Jade Barbosa

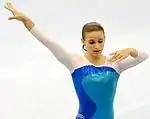
Barbosa at the 2007 Pan American Games

At the 2007 Pan American Games, she placed fourth in the all-around after falling from the uneven bars and balance beam and going out of bounds on floor exercise. The following day, she competed in the vault finals, where she placed first with a score of 14.912, making her the only non-American woman to win a gold medal in gymnastics at the Games. She also won a bronze medal in the floor final, behind Americans Rebecca Bross and Shawn Johnson, and a silver with the Brazilian team.